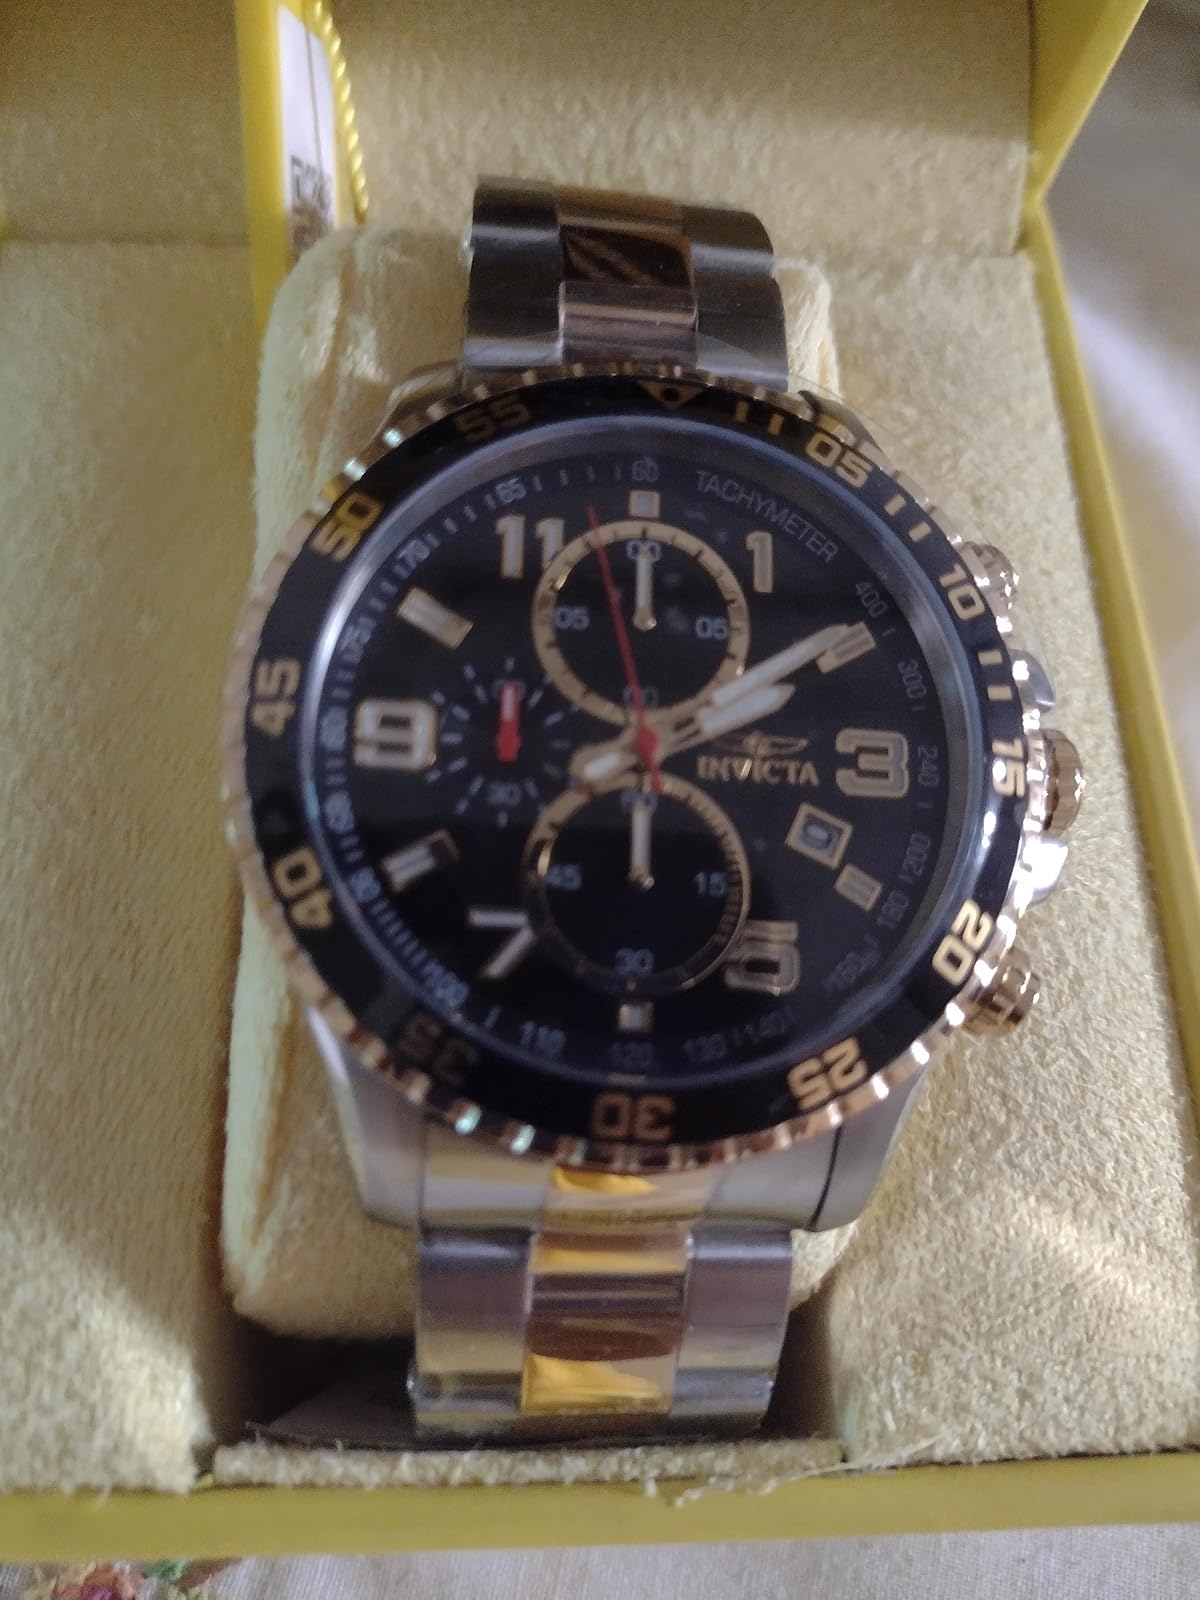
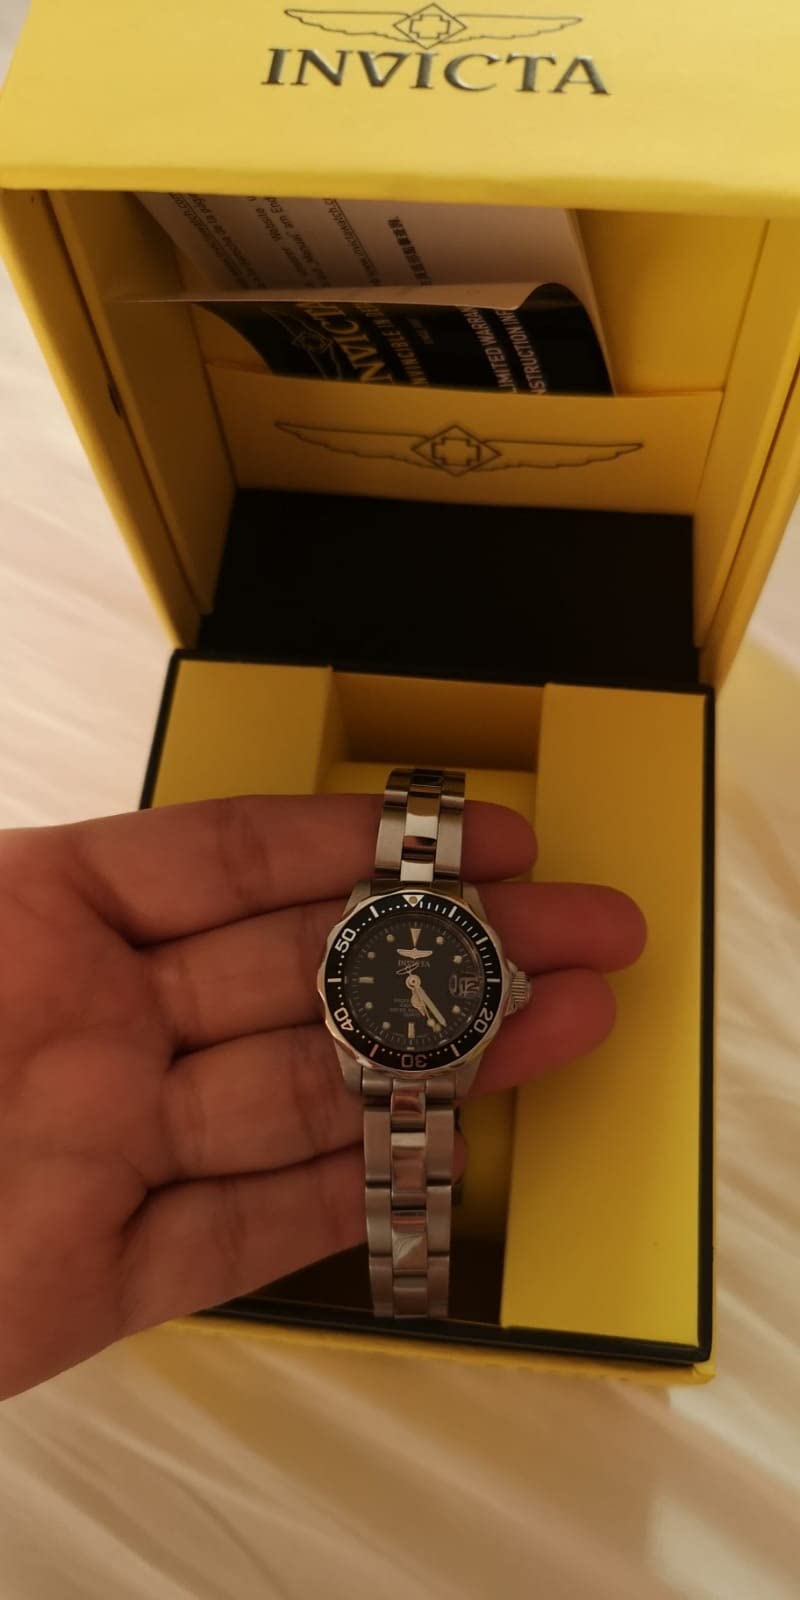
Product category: accessories_watch
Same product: no